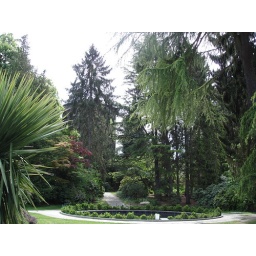
The water tower is obscured by trees...